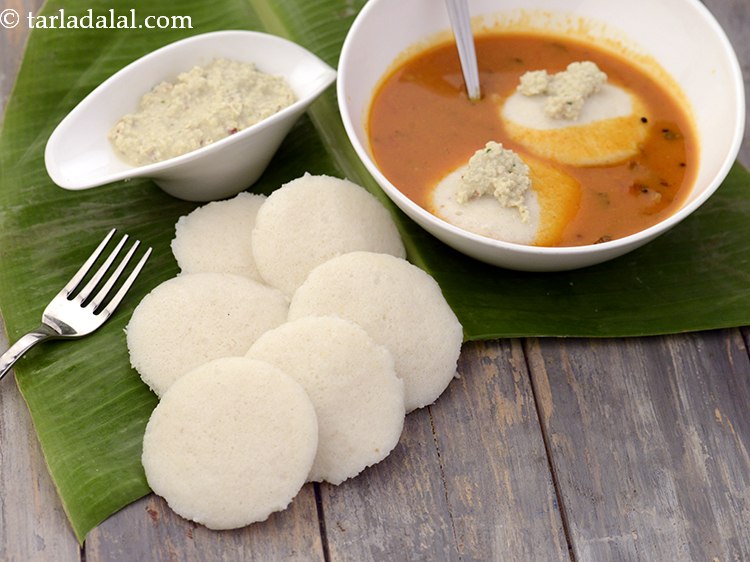
Dish: idli